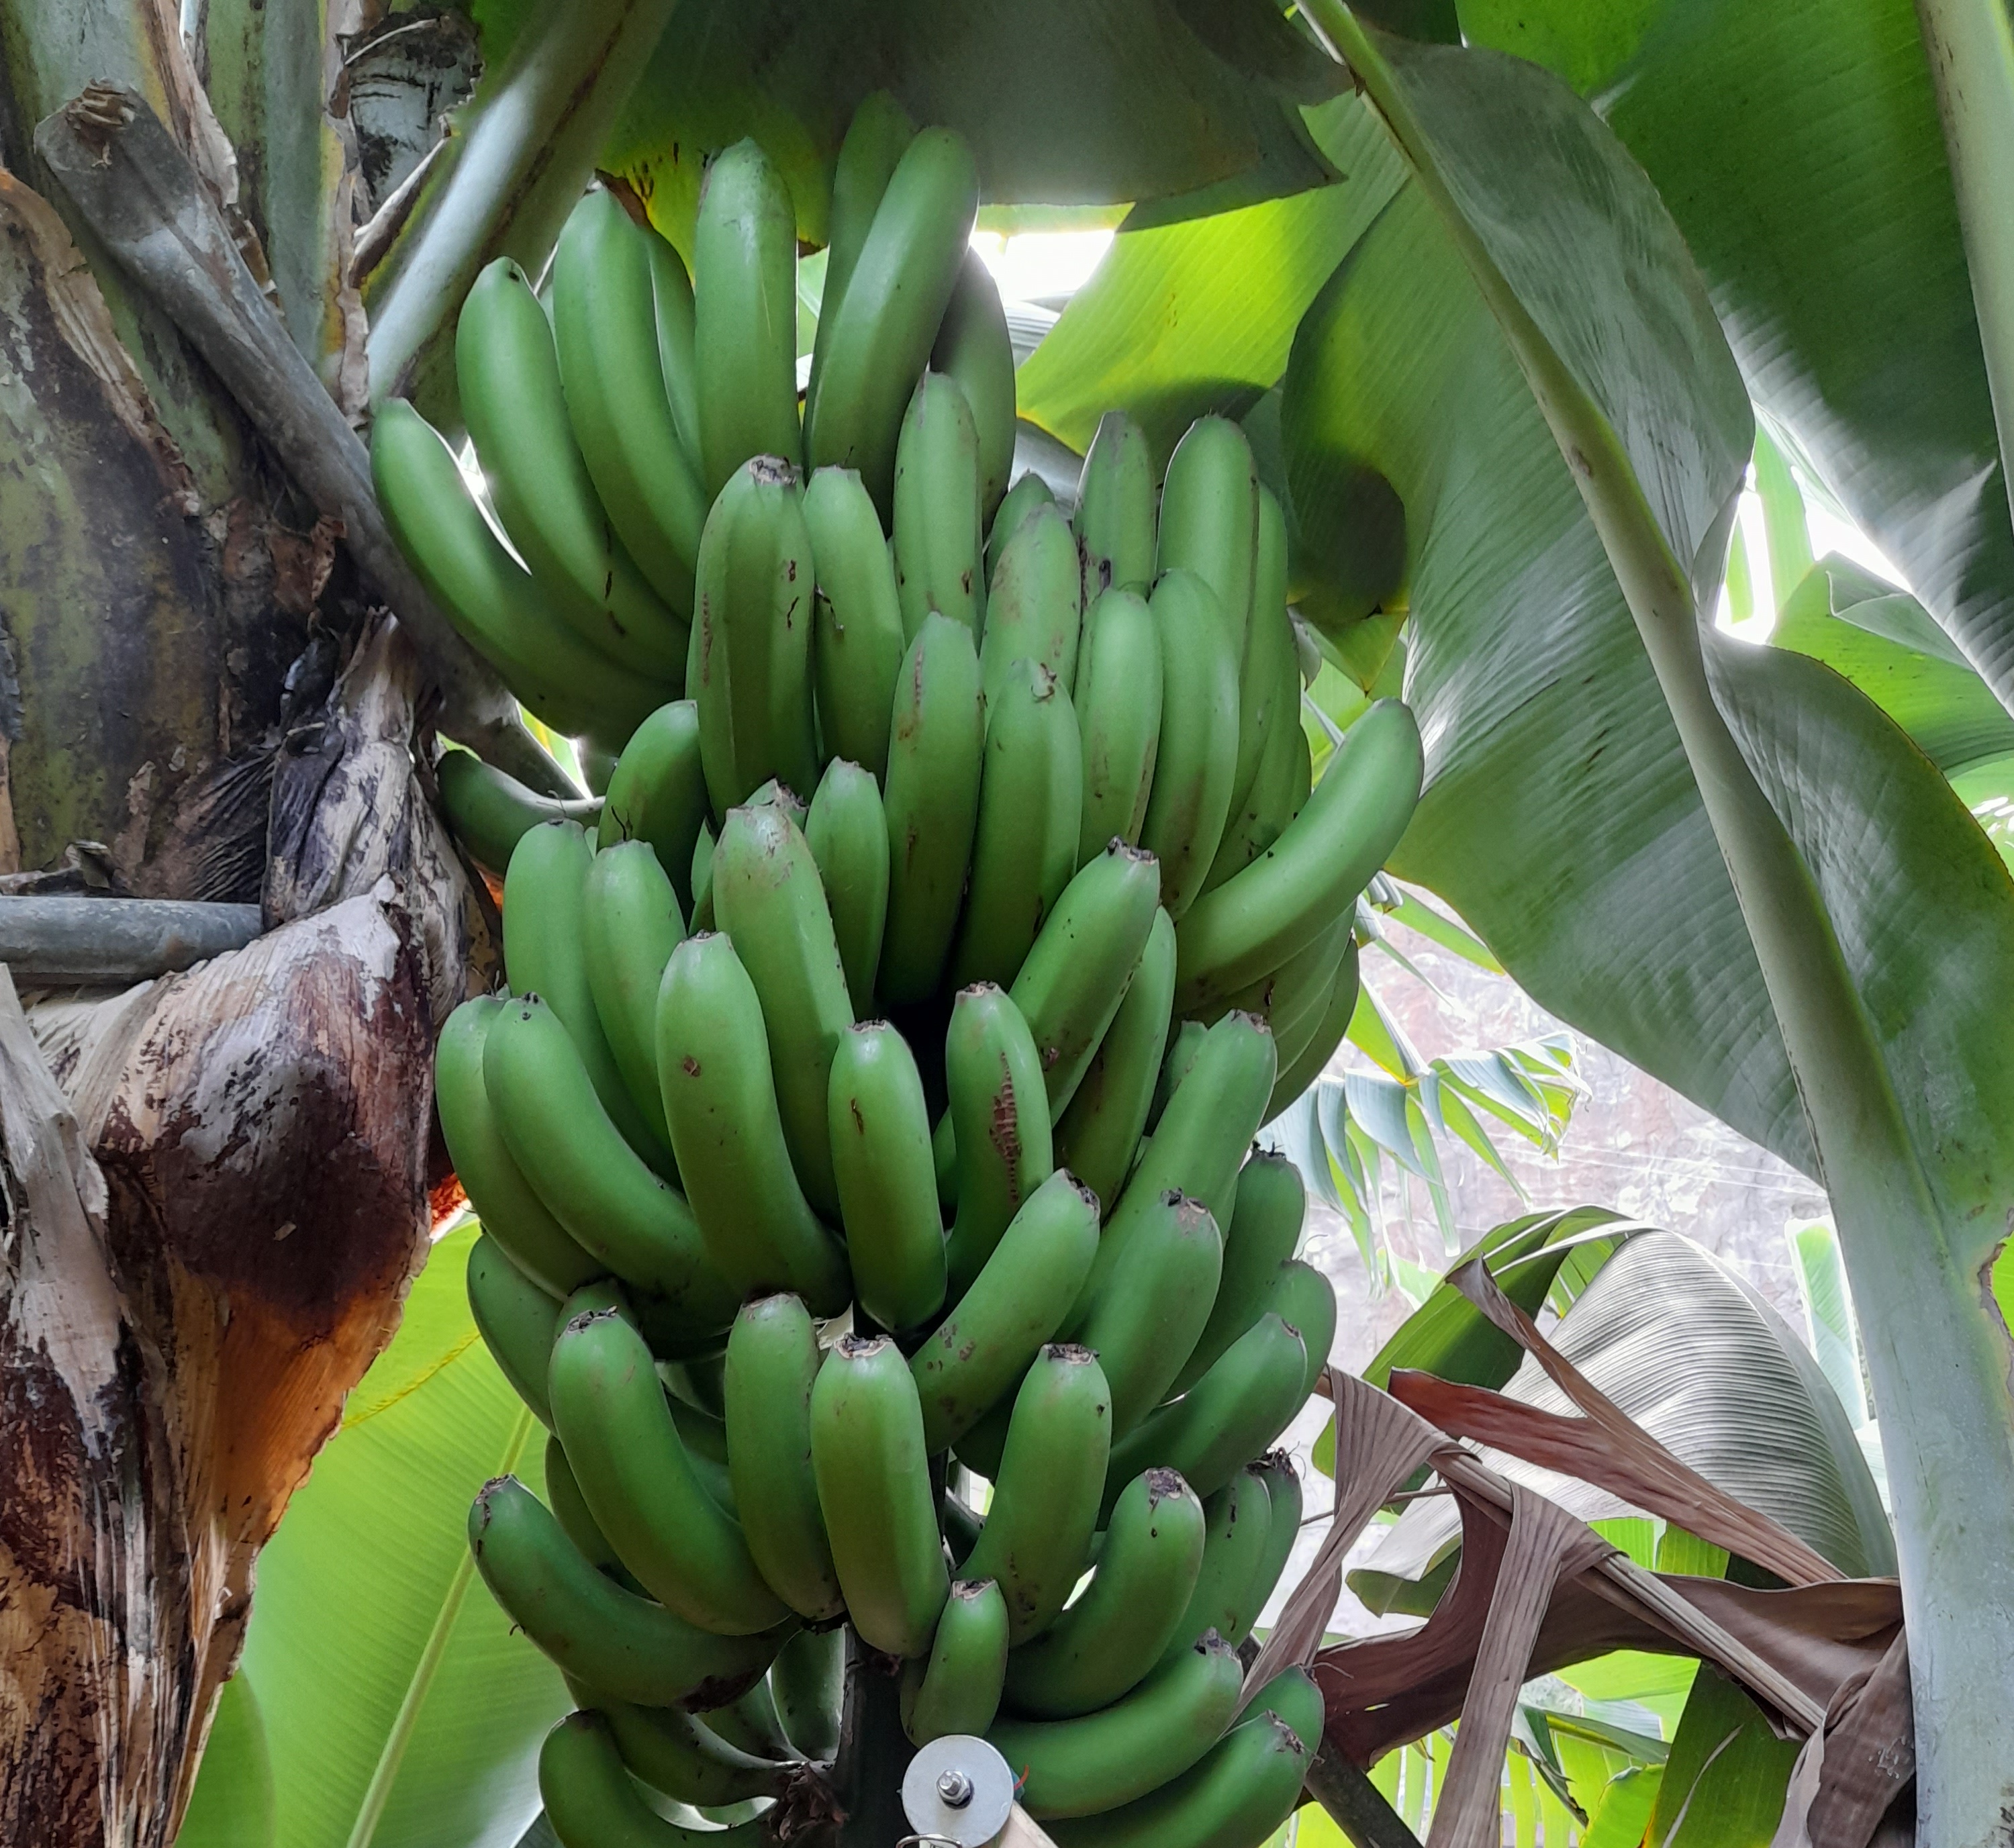
Label: Cut